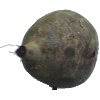
Label: beetroot